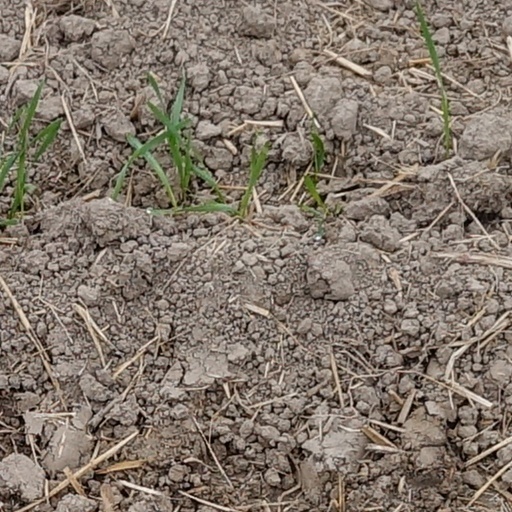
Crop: wheat